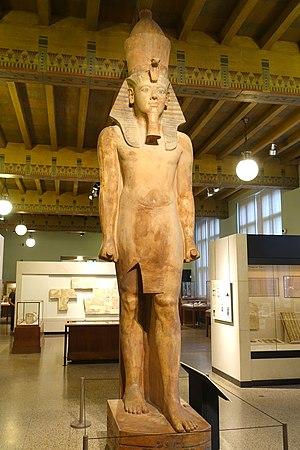
Les deux statues colossales du pharaon Toutânkhamon sont les vestiges du temple funéraire de ce dernier qui a aujourd'hui presque entièrement disparu. Il se situait à Médinet Habou, non loin de Thèbes en Égypte, sur la rive ouest du Nil, en face de la cité moderne de Louxor.